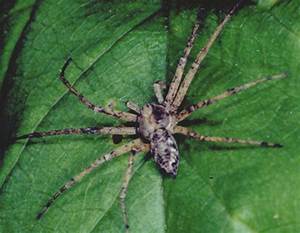
Label: spider